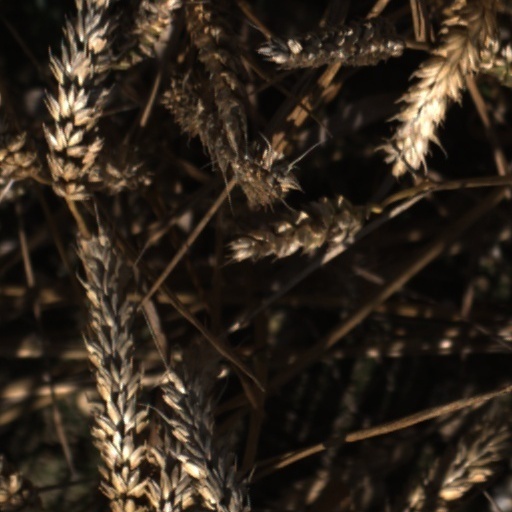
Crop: wheat